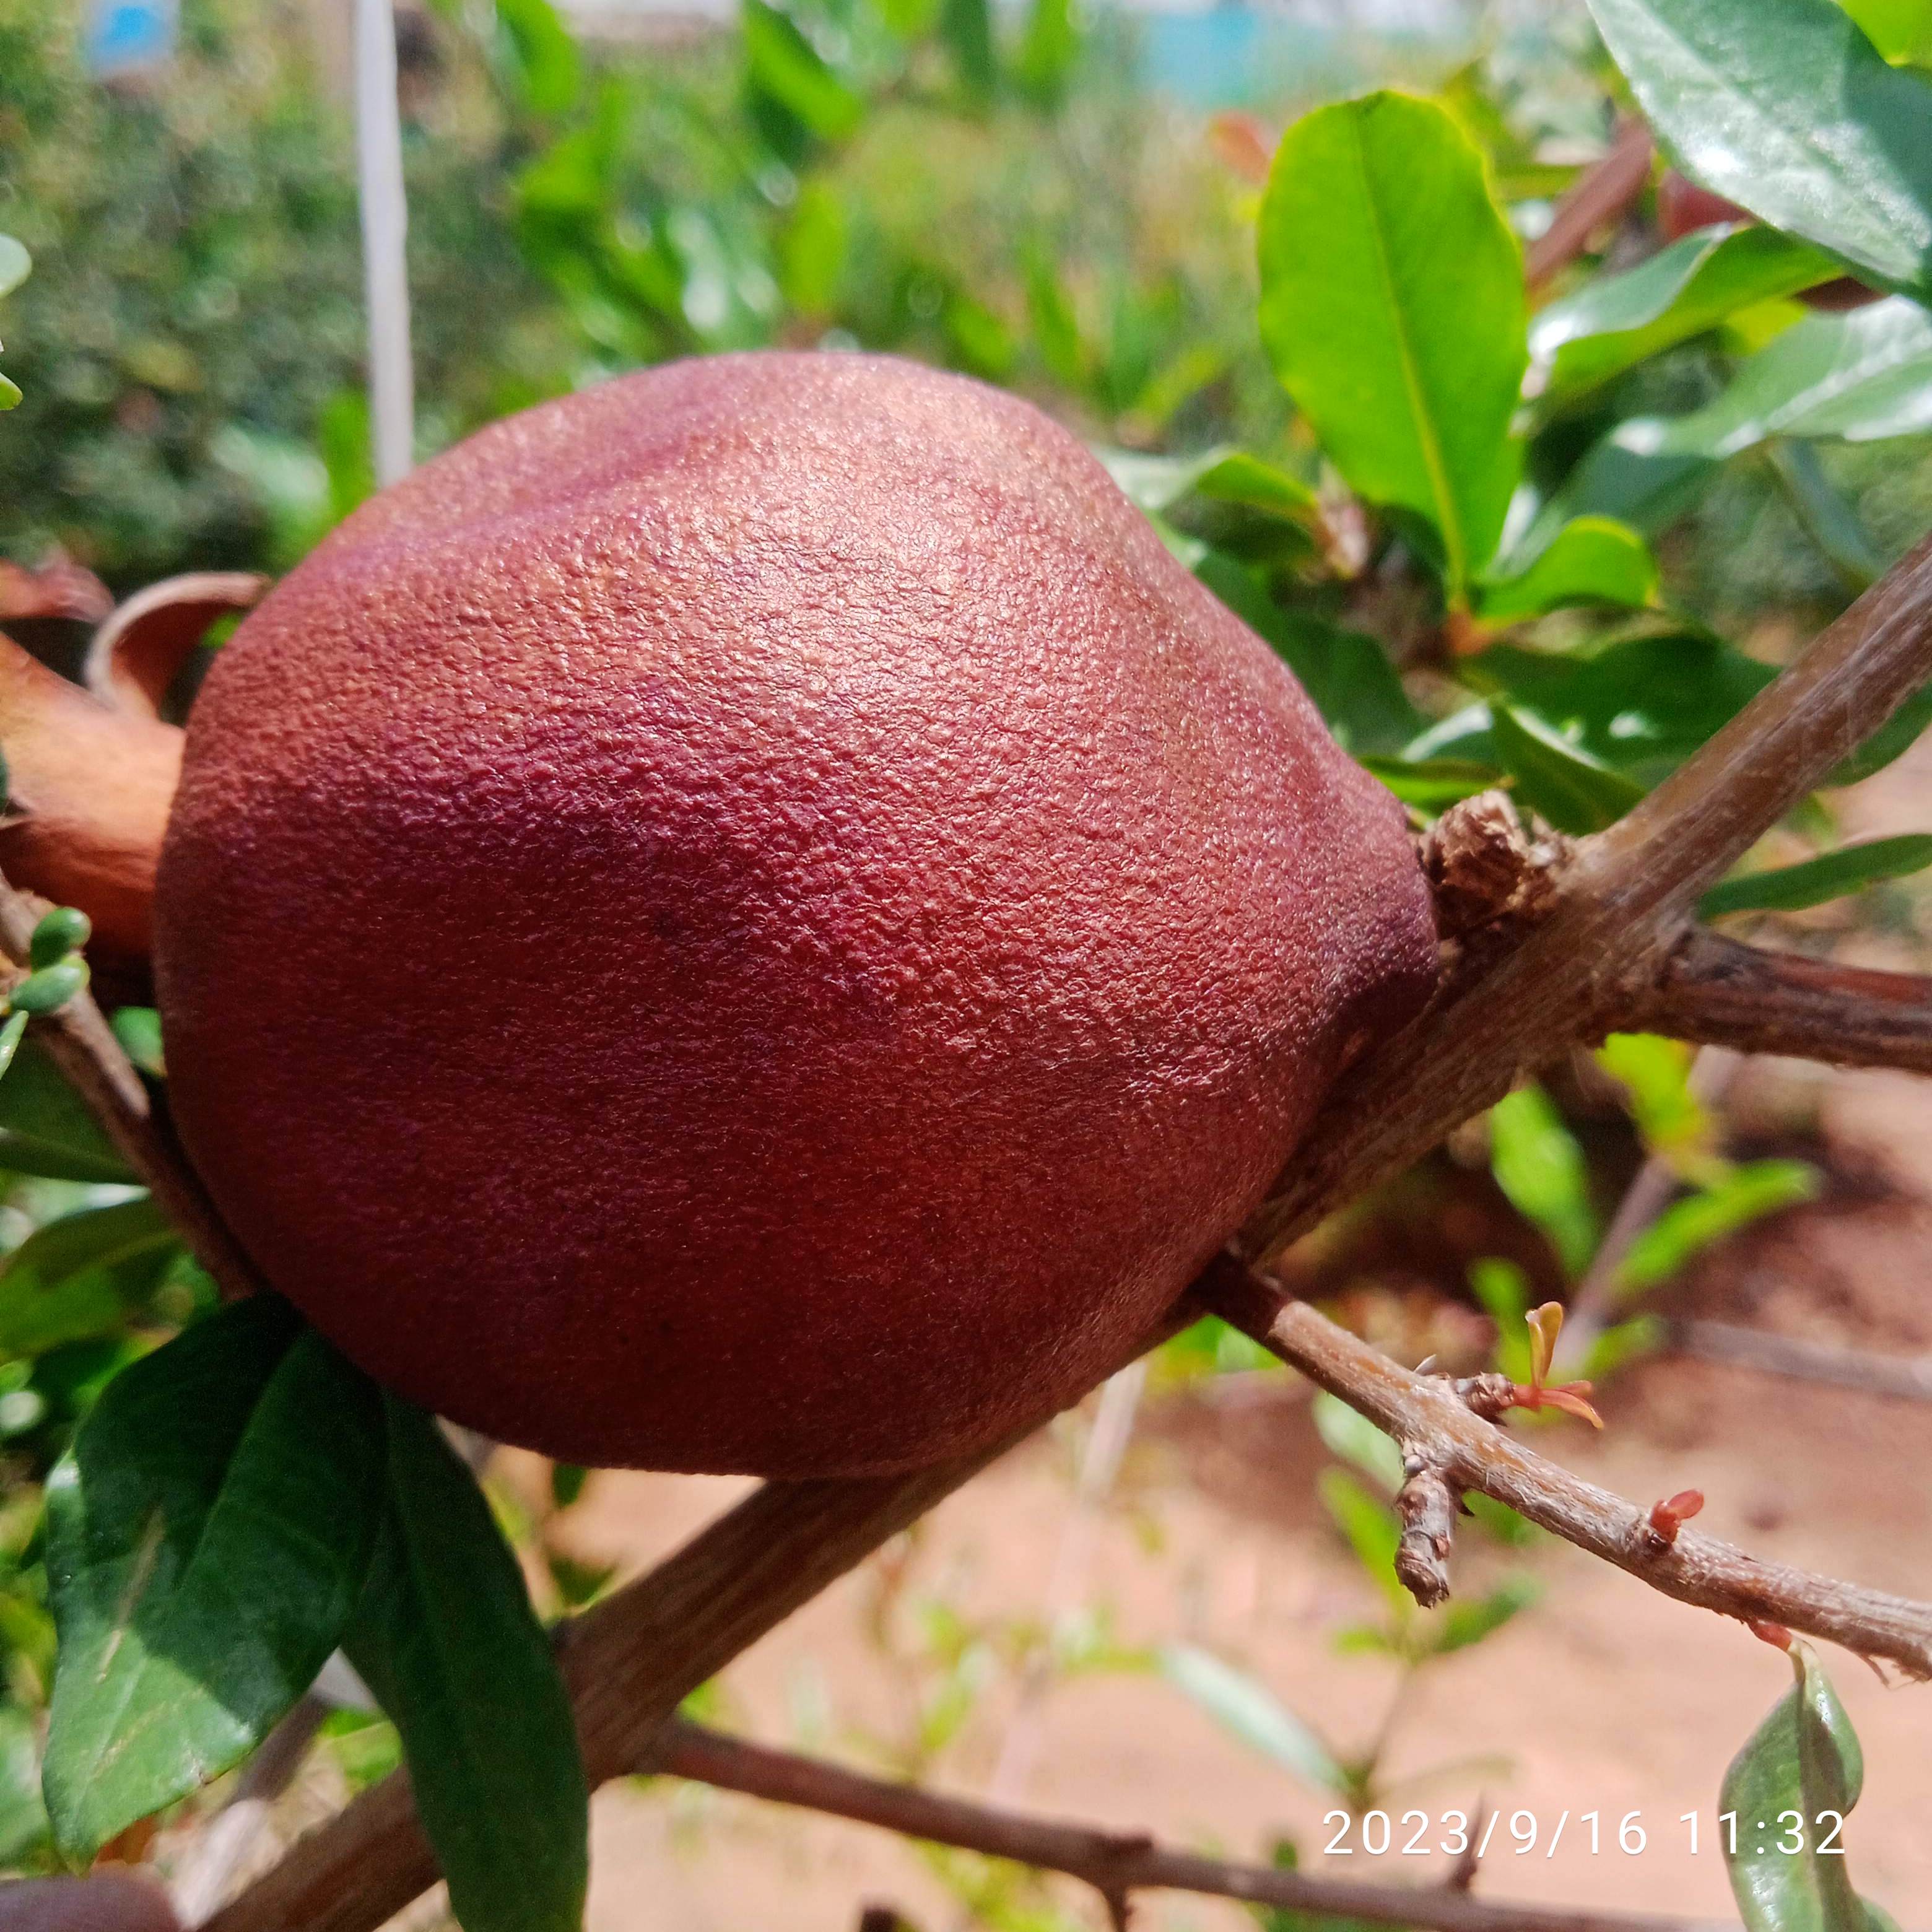
Label: Alternaria